Lippert House

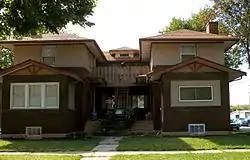

The Lippert House is a historic building located in Mason City, Iowa, United States. Built in 1923, this two-story duplex is significant for its C-shaped plan and strong Prairie School influences. It features brick on the first floor, stucco on the second, wide eaves, broad hip roof, and a common utility wall. The house was listed on the National Register of Historic Places in 1980.